New York University Institute of Fine Arts

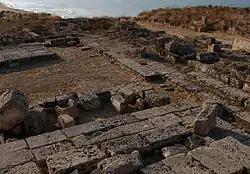
Selinunte, Italy excavation site

Selinunte was famous throughout the Classical world for the richness of its farmland and monumental temples. It enjoyed a prosperous existence from the second half of the seventeenth century BCE through the middle of the third century BCE, and its sanctuaries, temples, fortifications, and houses are well preserved. In 2007, the IFA began its excavation on the Acropolis of Selinunte in western Sicily, focusing on the area of the main urban sanctuary of the ancient Greek colony. The excavations document the social history, as well as the architectural and visual culture of an ancient city in unusually fine detail. Fieldwork to date has already provided important evidence concerning the history of Selinunte prior to the arrival of the Greek colonists, as well as significant finds of pottery and sculpture originally dedicated as votive offerings in the sanctuary area.